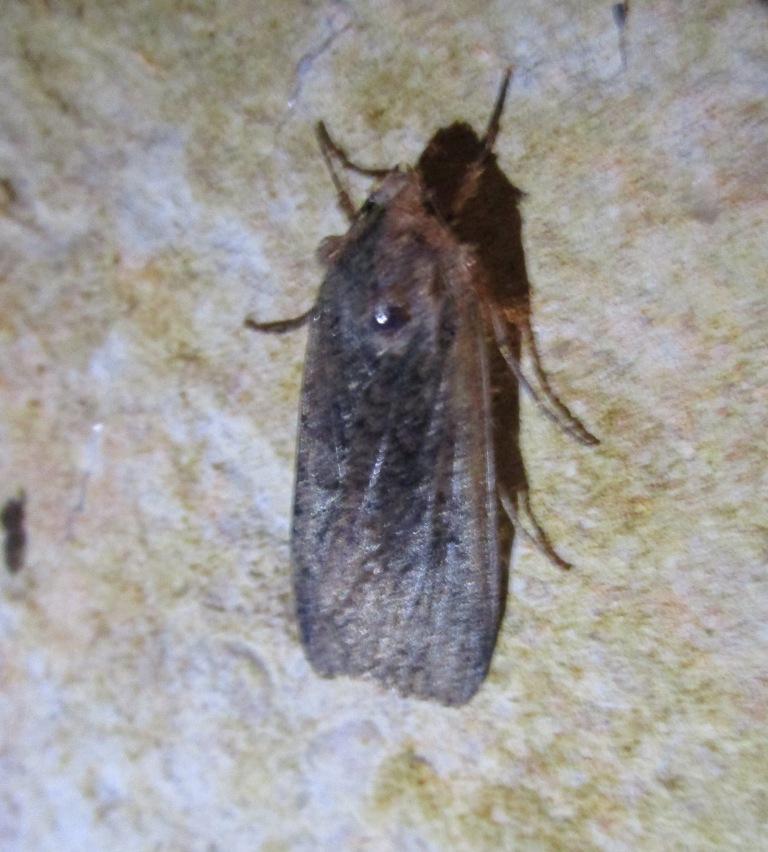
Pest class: cutworms